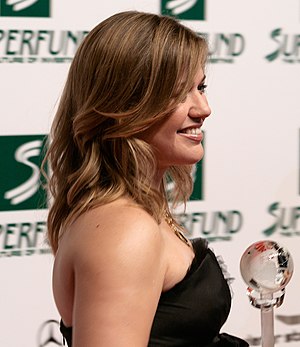
Kelly Clarkson
Kelly Clarkson, Women's World Awards 2009
Kelly Brianne Clarkson er en Grammy Award-vindende amerikansk pop- og rocksanger og sangskriver. Clarkson blev kendt da hun medvirkede i reality tv-showet American Idol, og vandt konkurrencen i 2002.